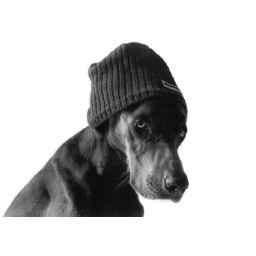
dog in the hat